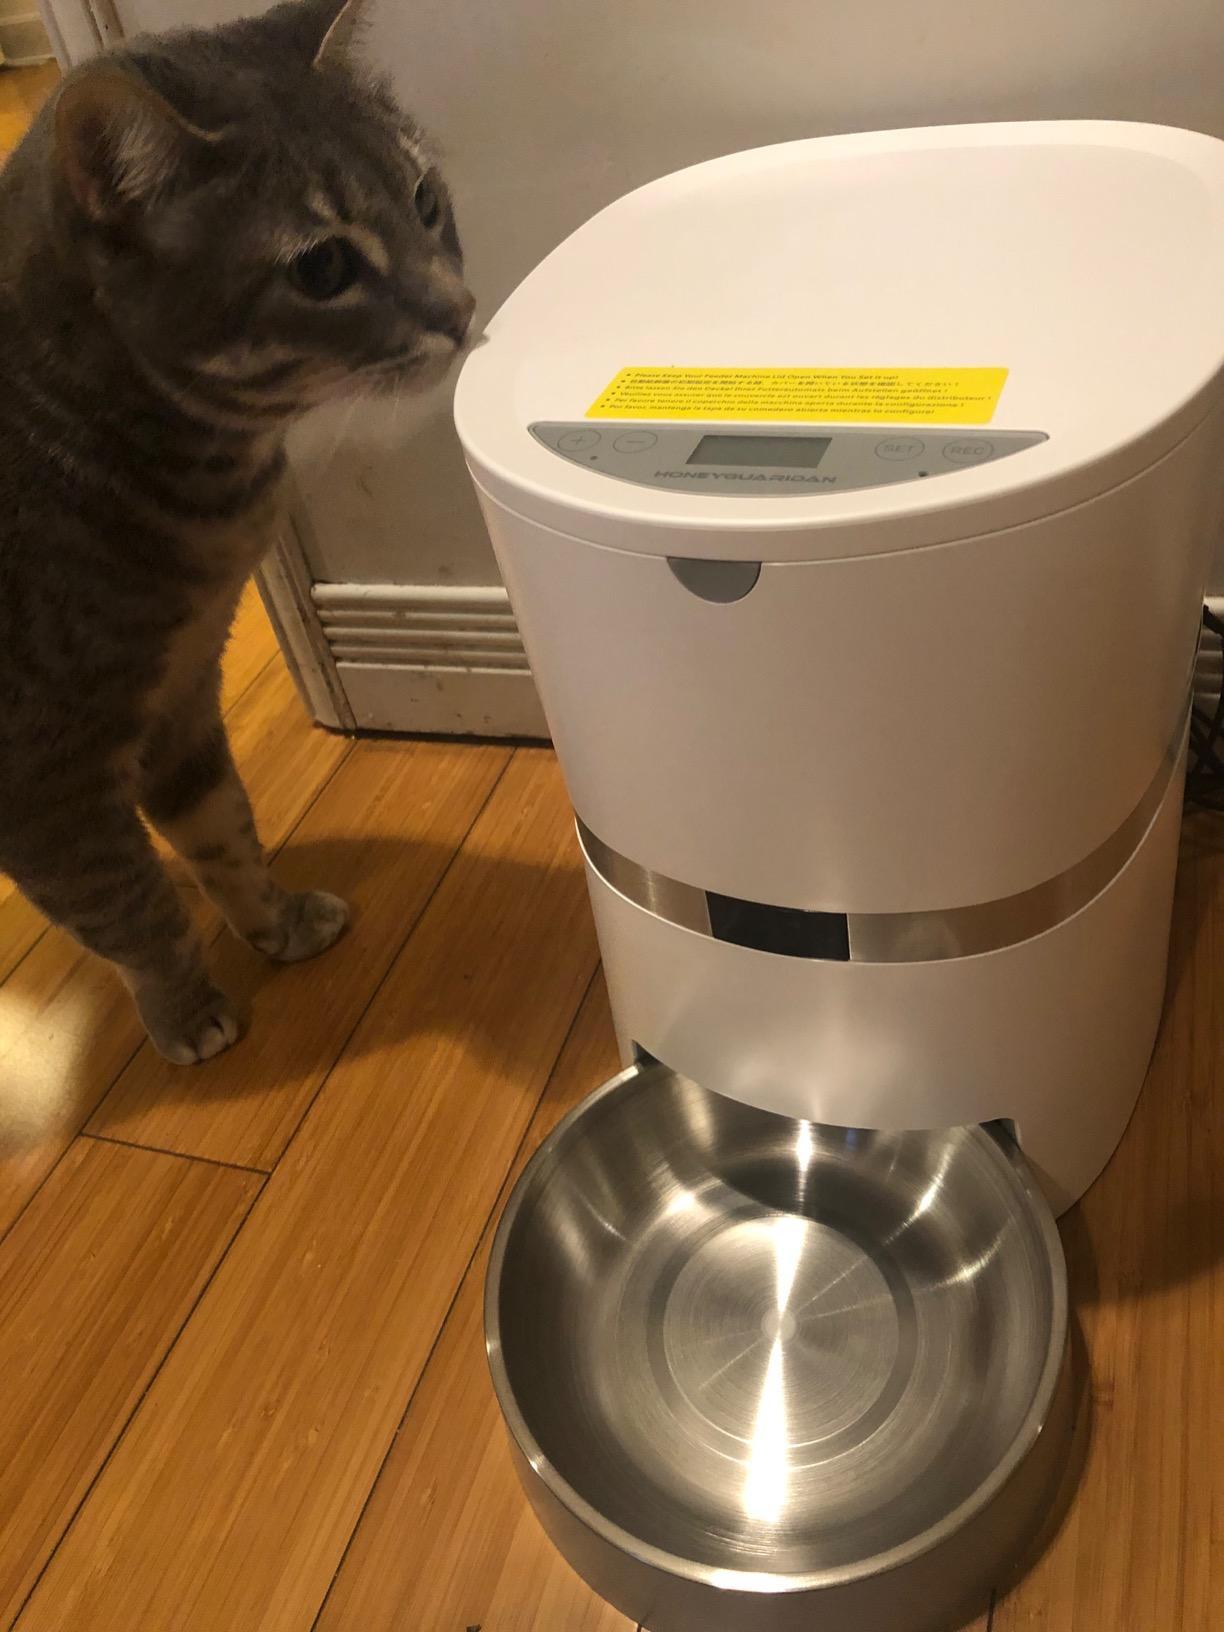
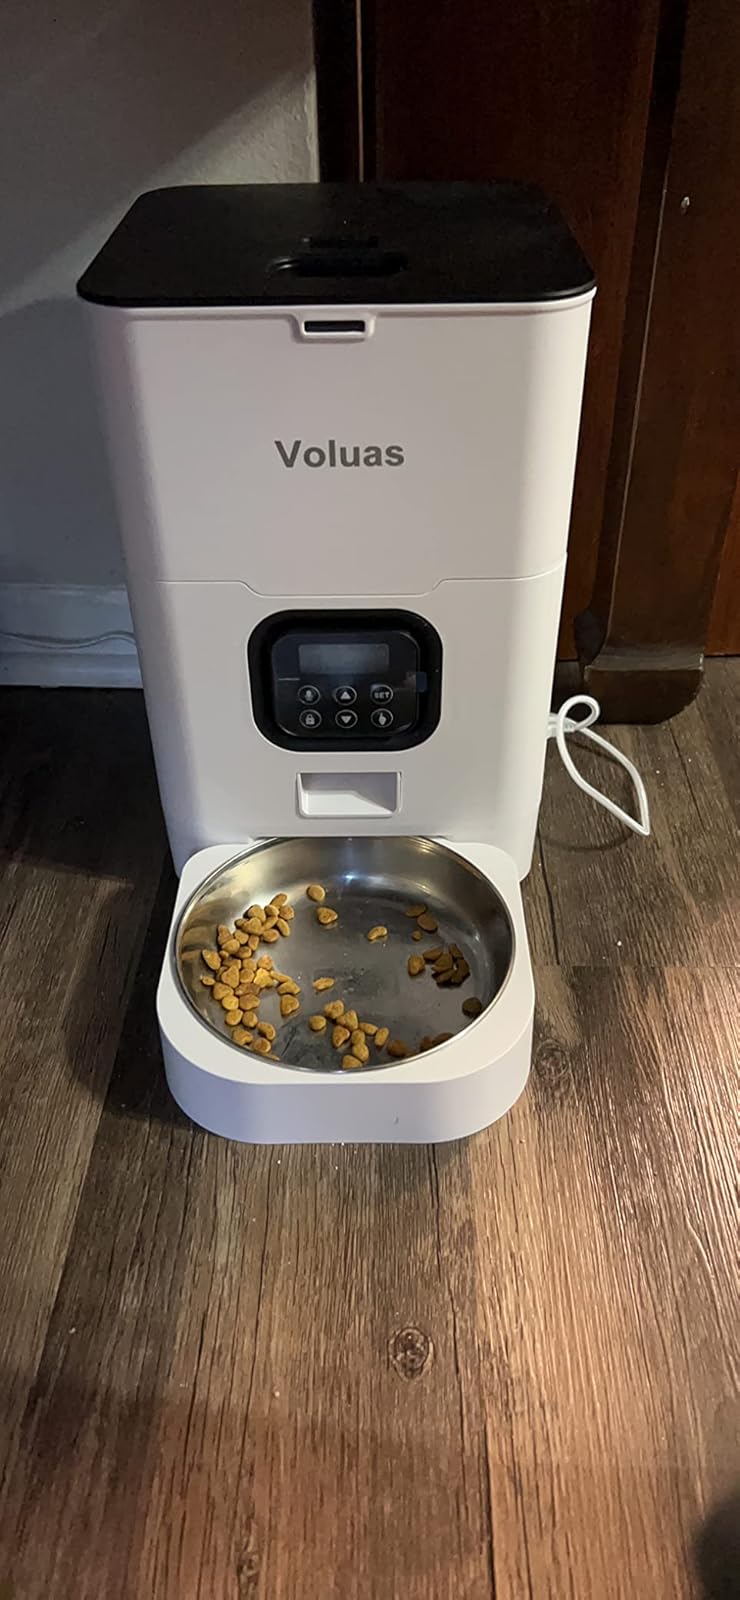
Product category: items_feeder
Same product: no